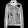
Label: Coat